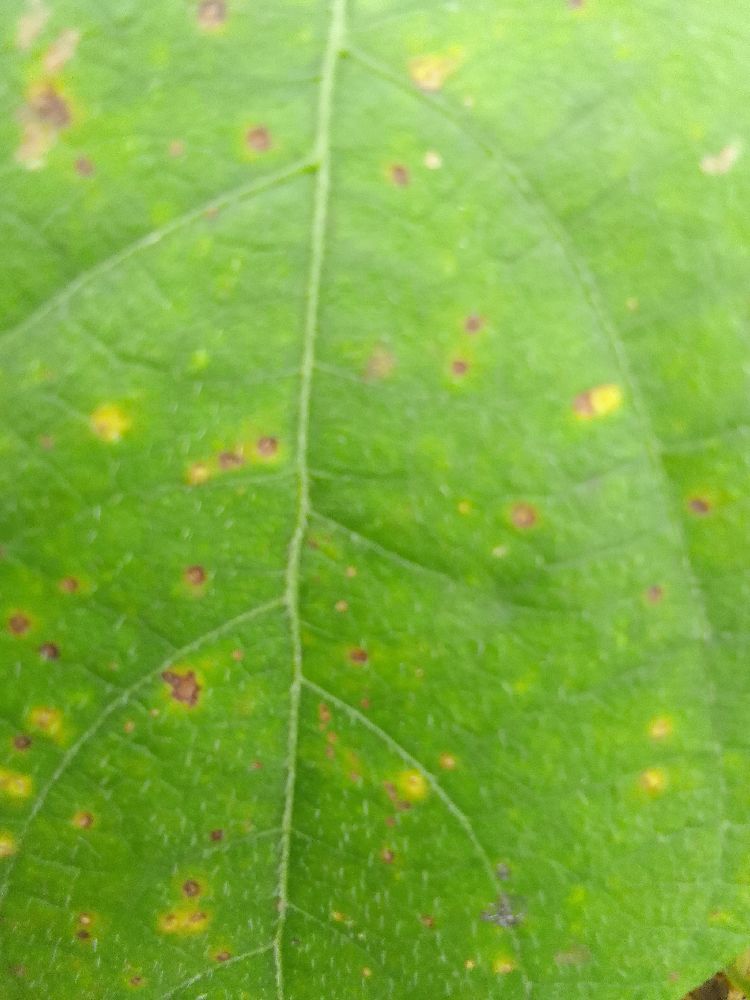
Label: rust